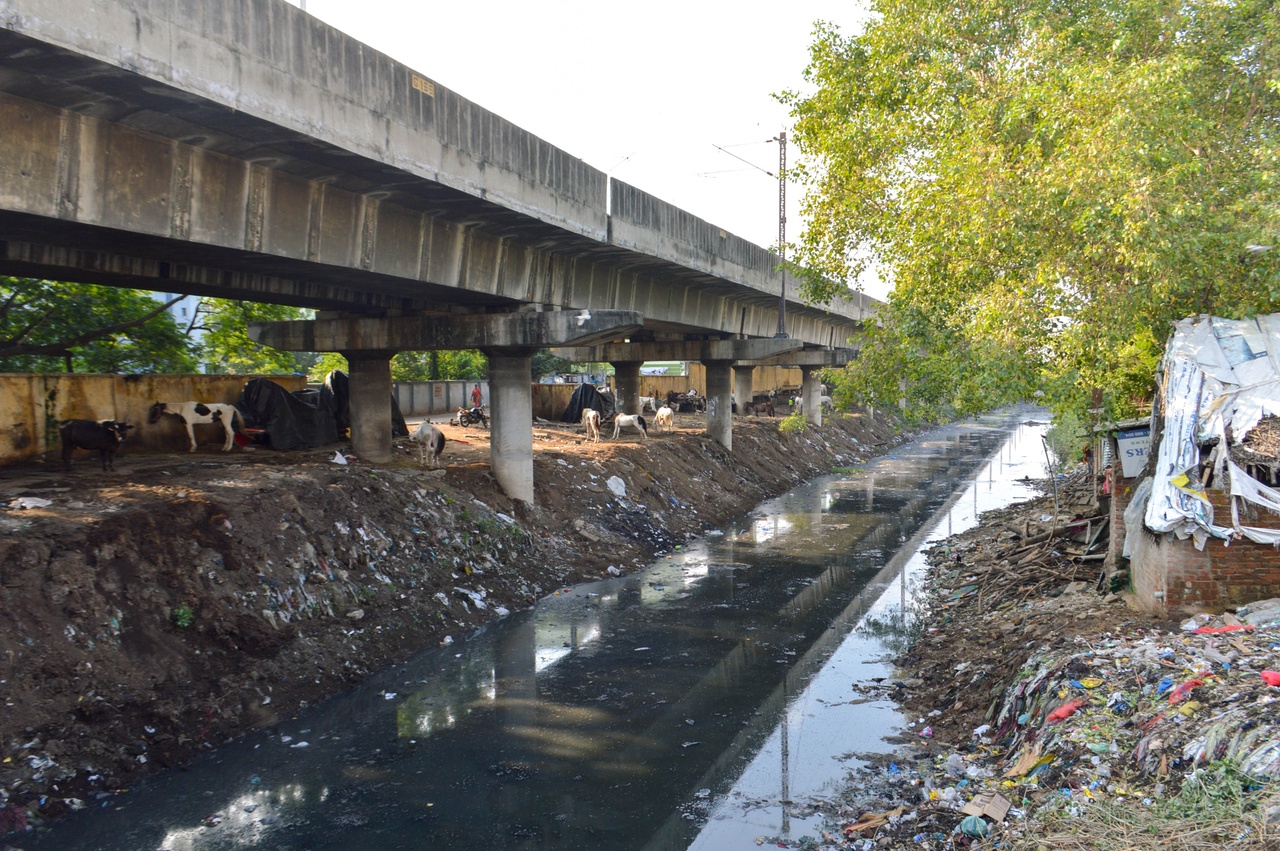
500px provided description: Open Sewer [#river ,#tree ,#highway ,#horses ,#environment ,#sewer ,#shanties ,#India]